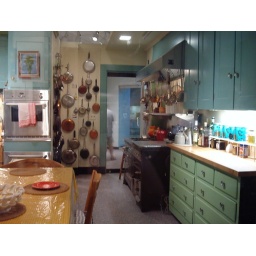
Julia Child's home kitchen reassembled piece by piece at the Smithsonian Museum of American History